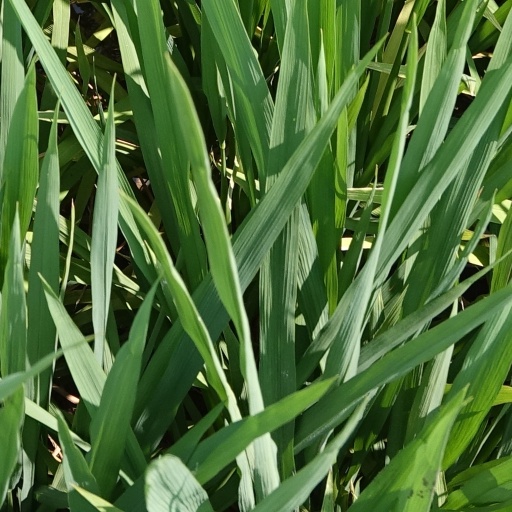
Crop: rice